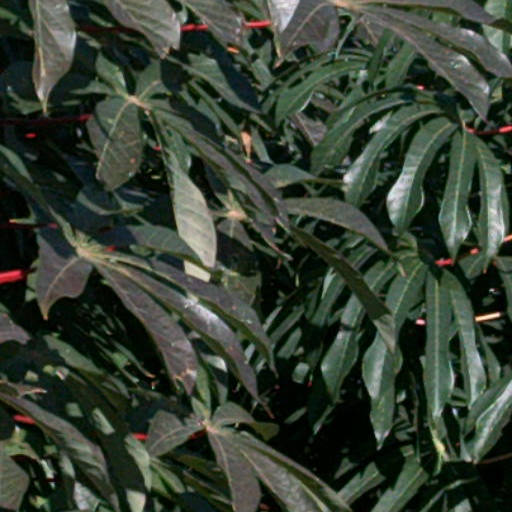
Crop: cassava